Fairy path

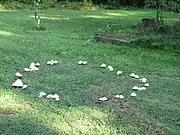

In Ireland, people who had illnesses or other misfortune, were said to live in houses that were "in the way" or in a "contrary place", obstructing a fairy path. An example is that of a family in which four children sickened and died, leaving the doctors baffled. The fifth child sickened and was near death, only to make a sudden and full recovery. The father told the doctor that he had consulted a wise woman who informed him that his new house extension blocked a fairy path between two fairy forts, whereupon he demolished it and his child became healthy again.